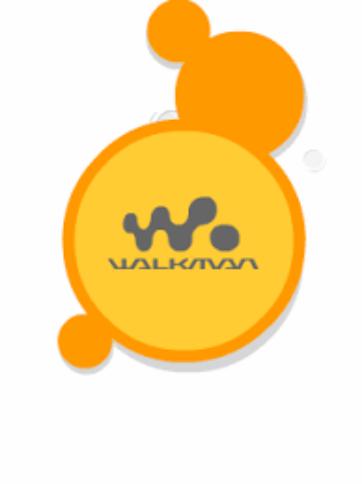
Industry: Electronic